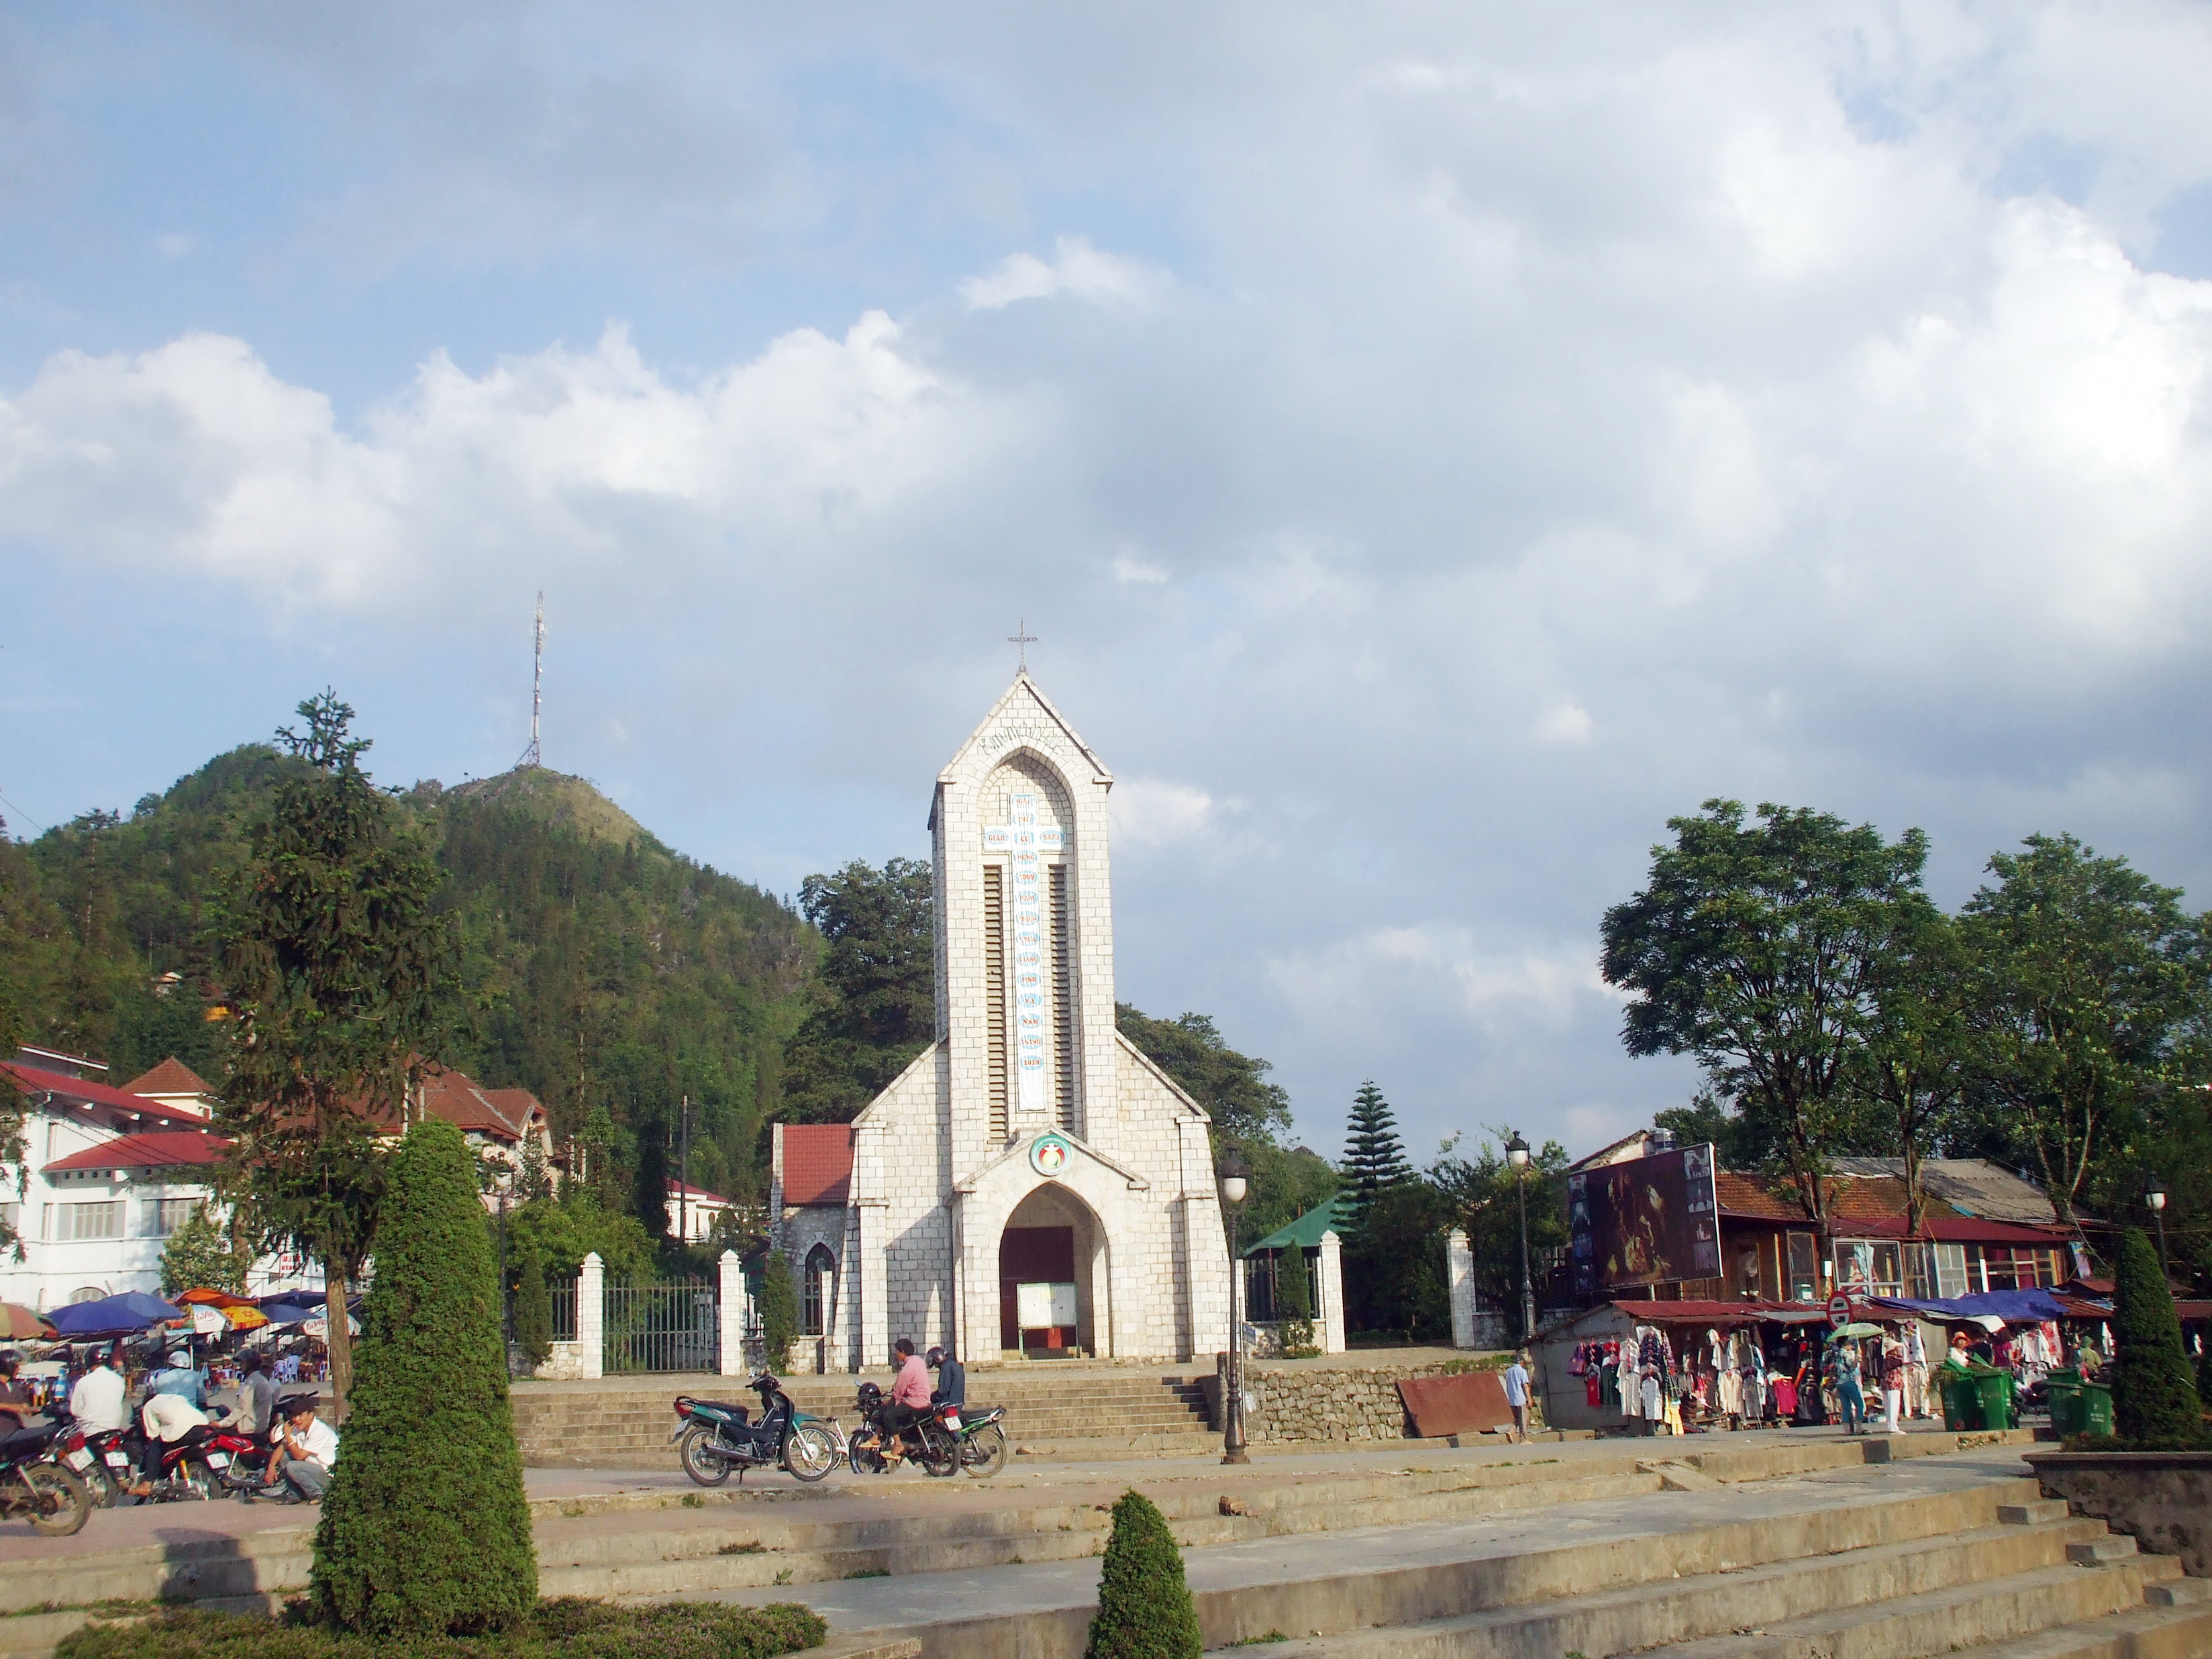
user: text: Có bao nhiêu cây cảnh được cắt tỉa hình nón rõ ràng ở khu vực tiền cảnh?
assistant: text: Ba

user: text: Địa danh nổi tiếng nào được thể hiện ở trung tâm bức ảnh?
assistant: text: Nhà thờ Đá Sa Pa

user: text: Hoạt động kinh doanh nào của người dân địa phương đang diễn ra ở phía bên phải nhà thờ?
assistant: text: Bán hàng tại các quầy chợ/phiên chợ địa phương

user: text: Khu vực tiền cảnh có những loại phương tiện giao thông nào và chúng thường được sử dụng để làm gì ở một thị trấn miền núi như thế này?
assistant: text: Chủ yếu là xe máy. Chúng được sử dụng phổ biến để di chuyển hàng ngày trên địa hình đồi núi, vận chuyển người và hàng hóa.